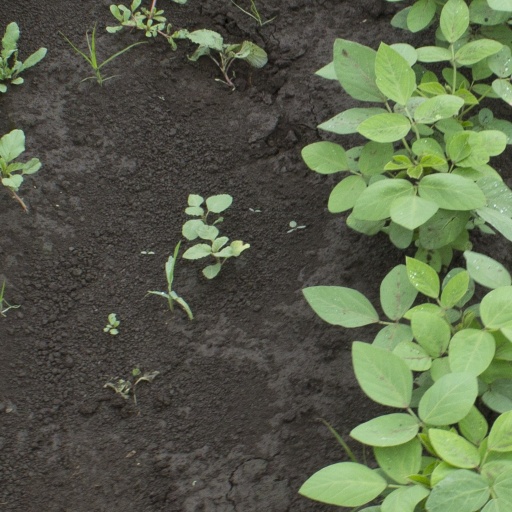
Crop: soybean